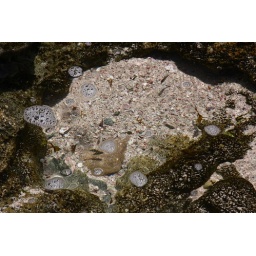
Little pool with small fish near sand dunes and California Lighthouse